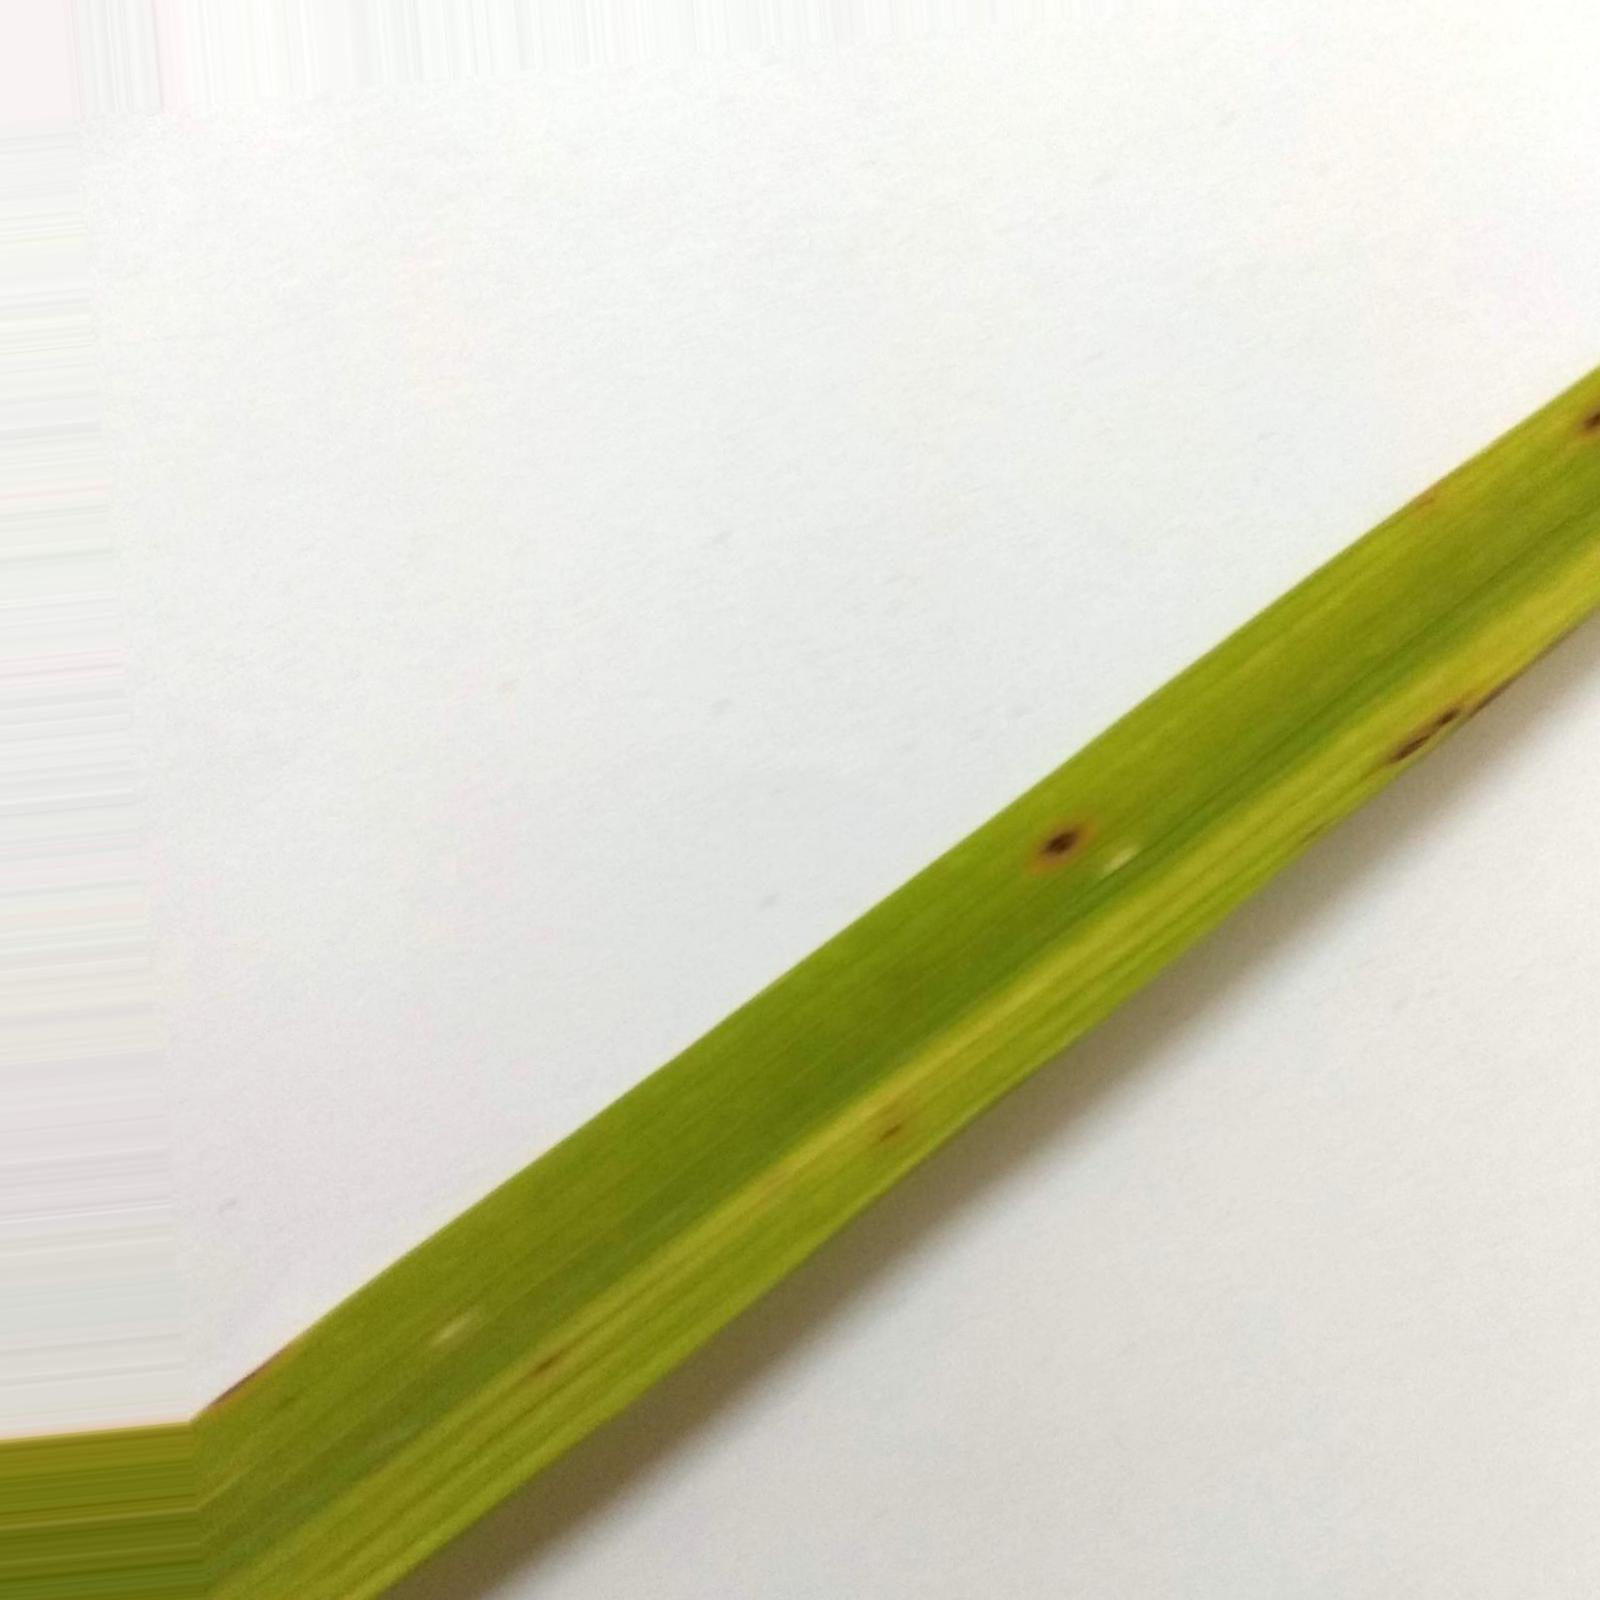
Nhãn: Bệnh Đốm Nâu ( Brown spot )